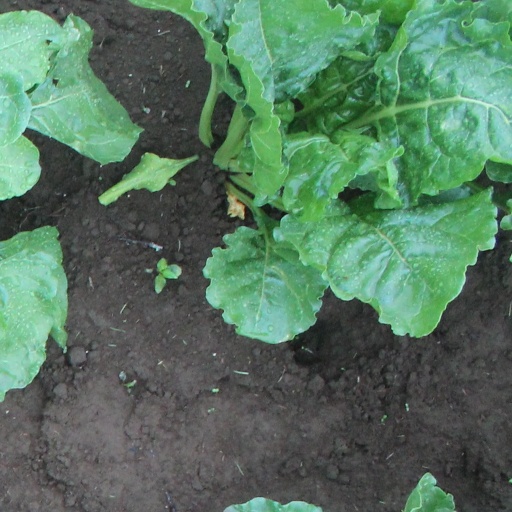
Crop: sugar beet